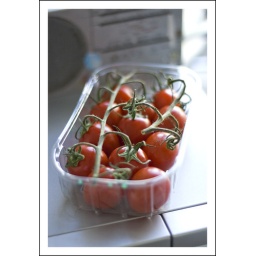
in a plastic punnet on the microwave